Describe the emotion expressed in this image:  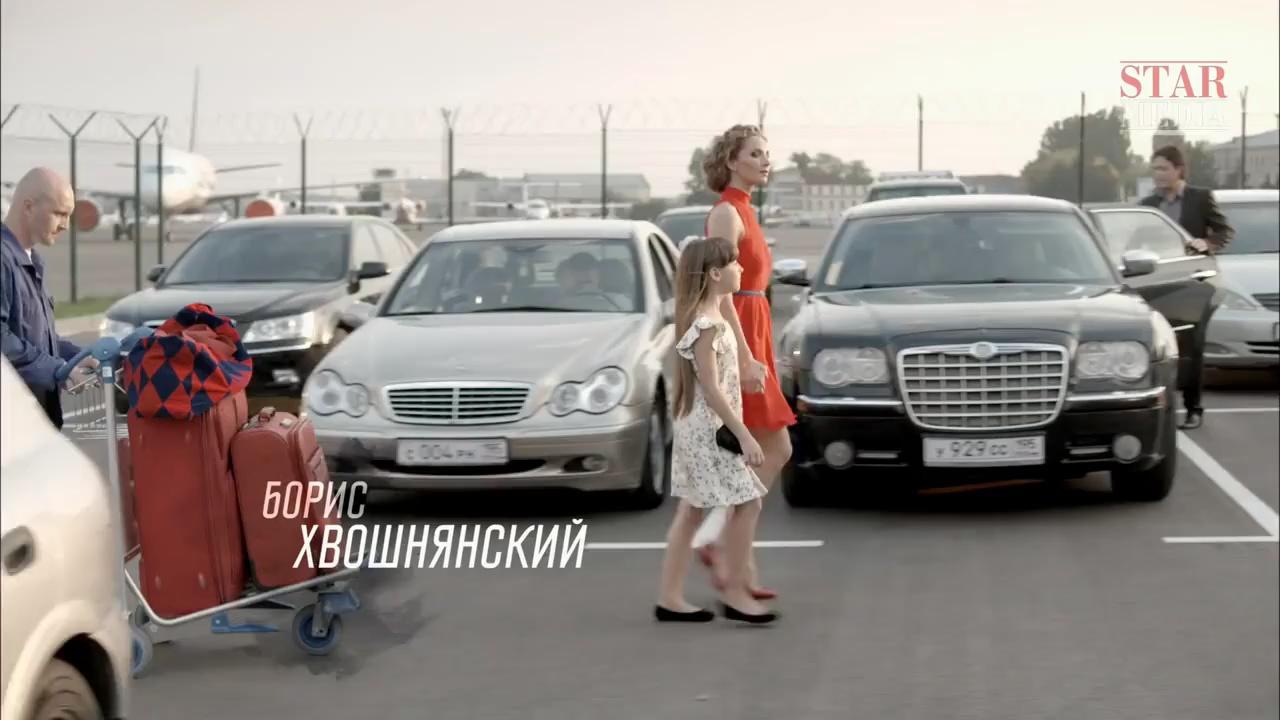
This person displays Fear, valence and arousal with moderate intensity.